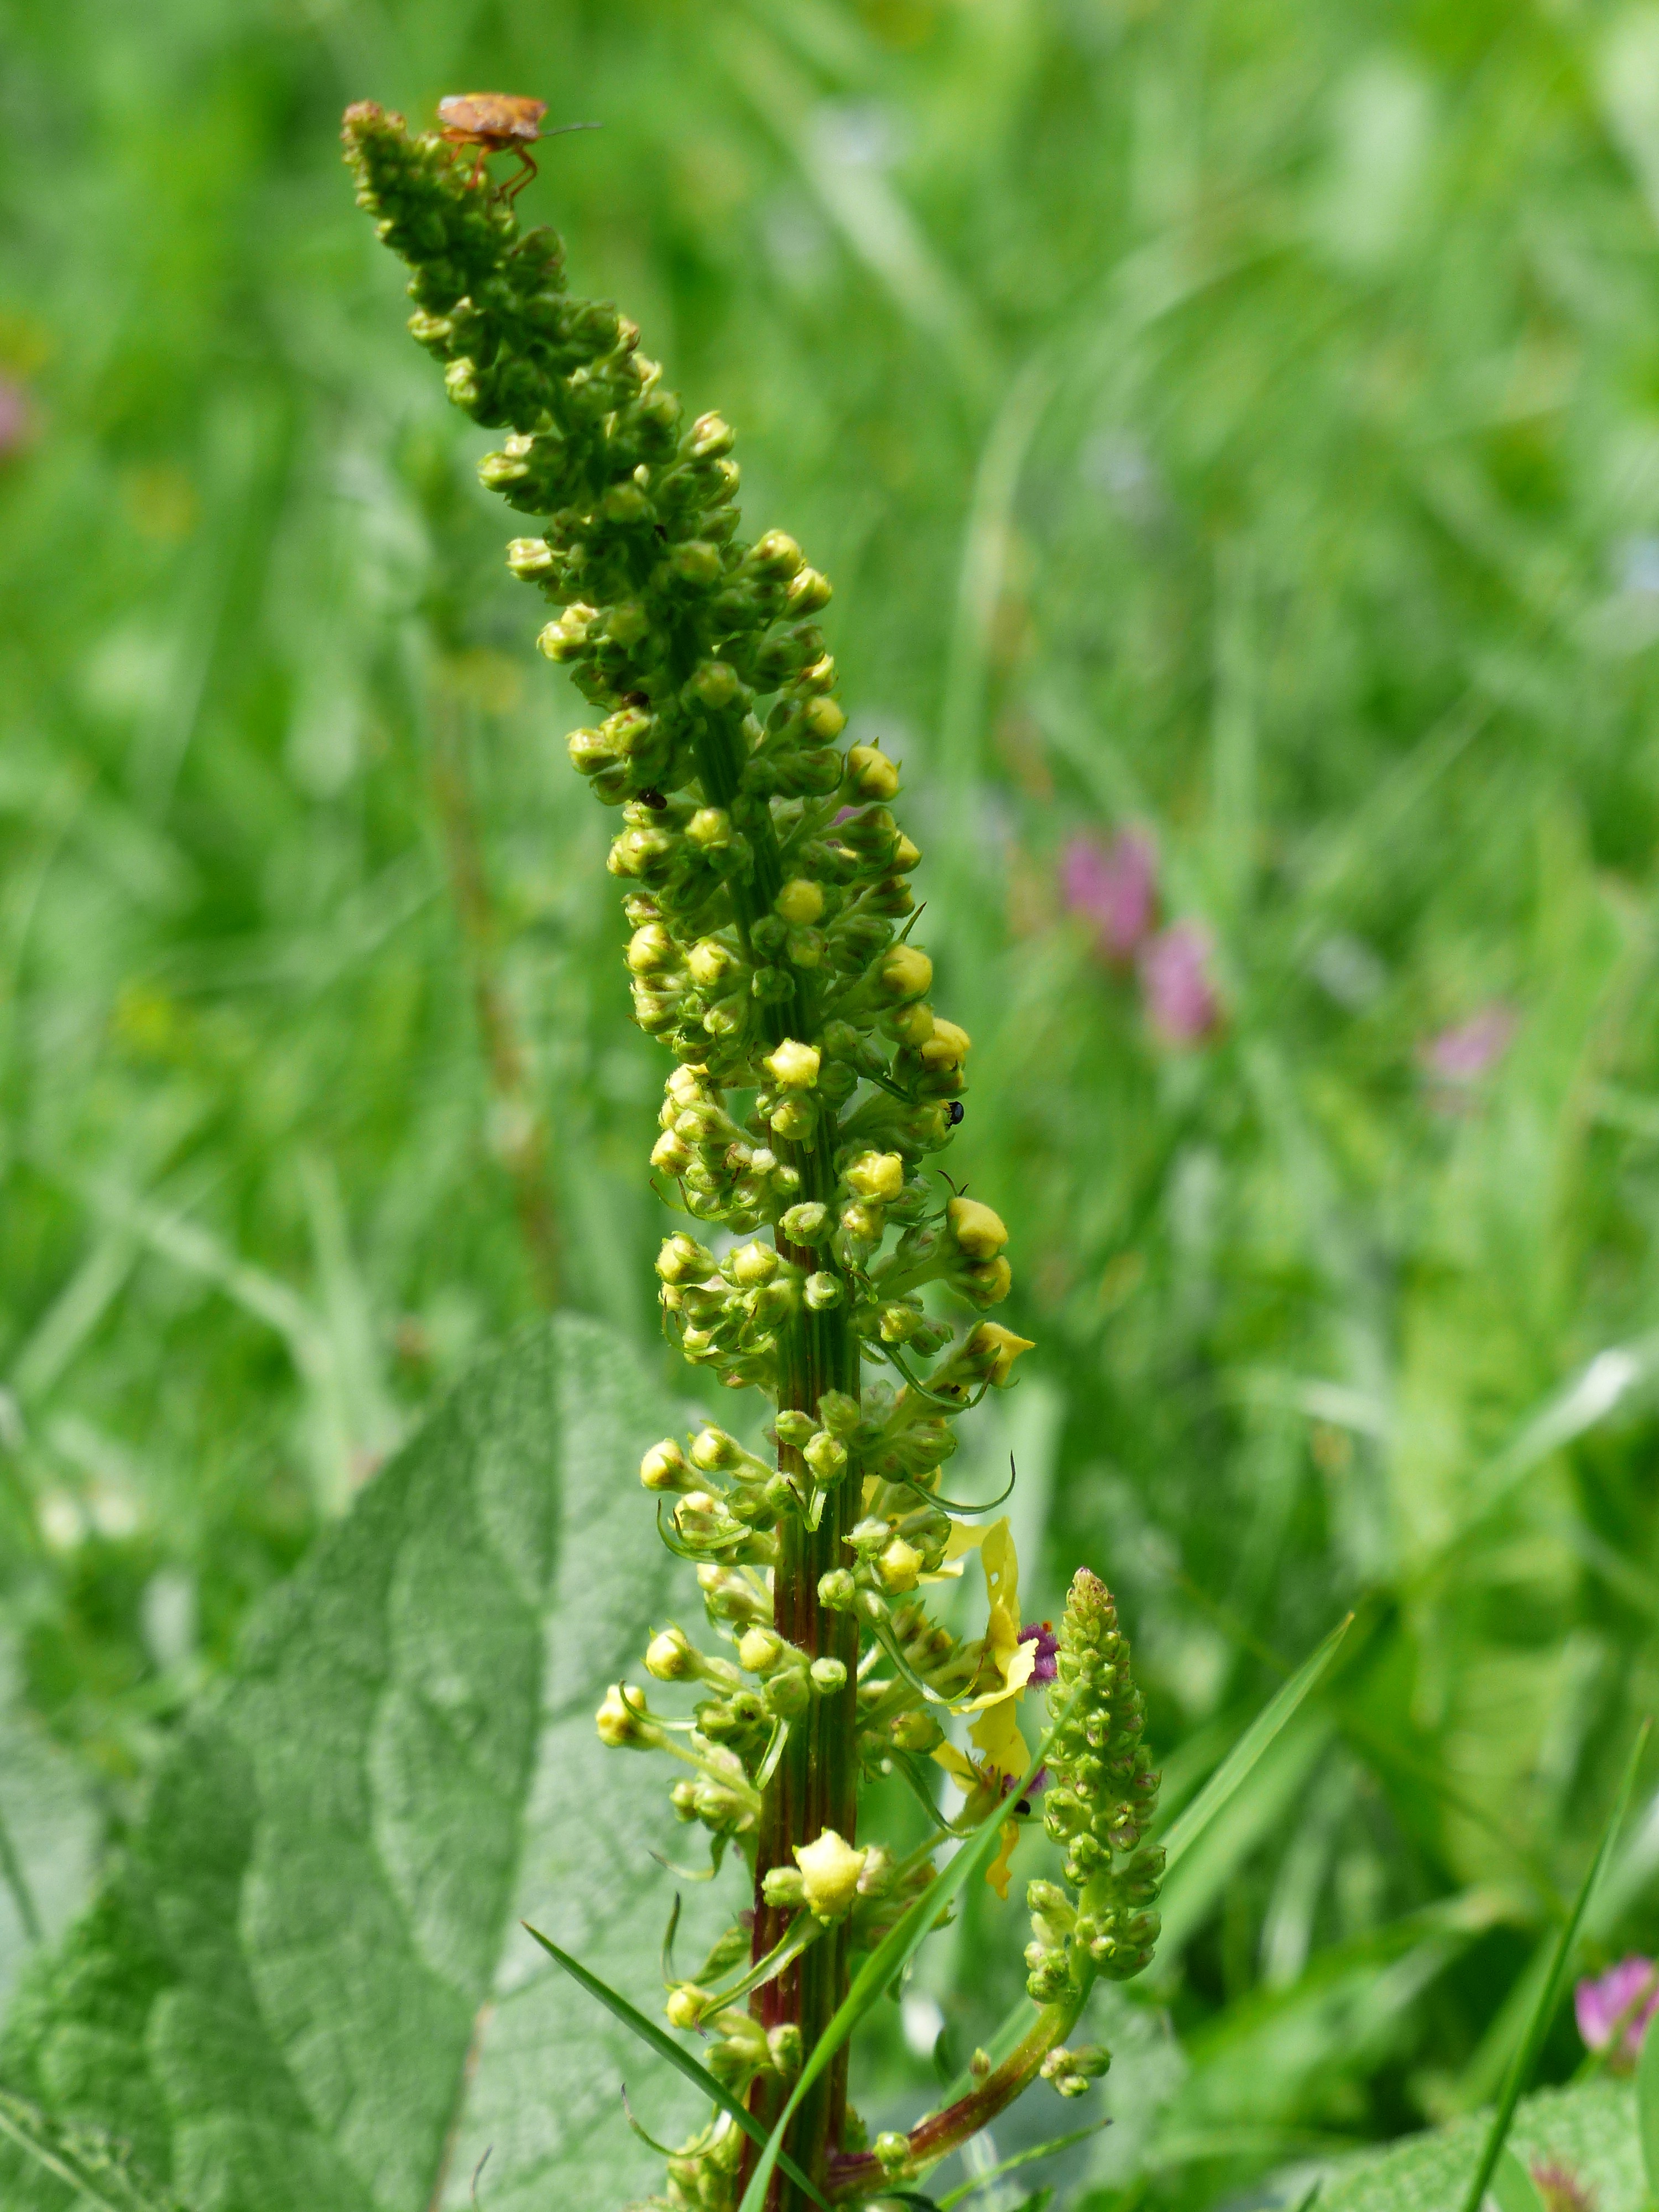
nature, grass, plant, leaf, flower, food, herb, produce, crop, botany, yellow, agriculture, flora, wildflower, flowers, wild plant, pointed flower, shrub, scrophulariaceae, medicinal plant, inflorescence, flowering plant, mullein, black mullein, verbascum nigrum, dark mullein, verbascum, dry meadow, braunwurzgewaechs, annual plant, grass family, plant stem, land plant